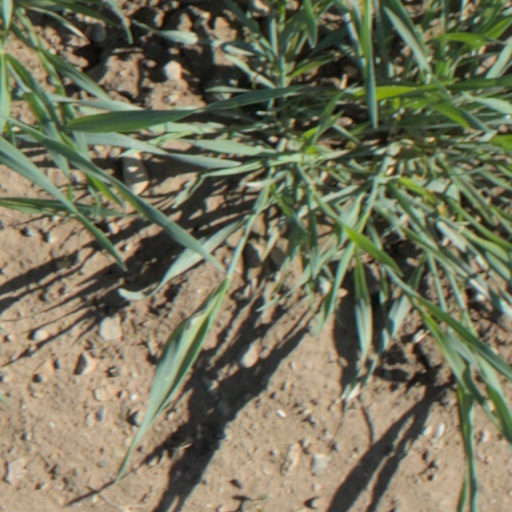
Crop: wheat